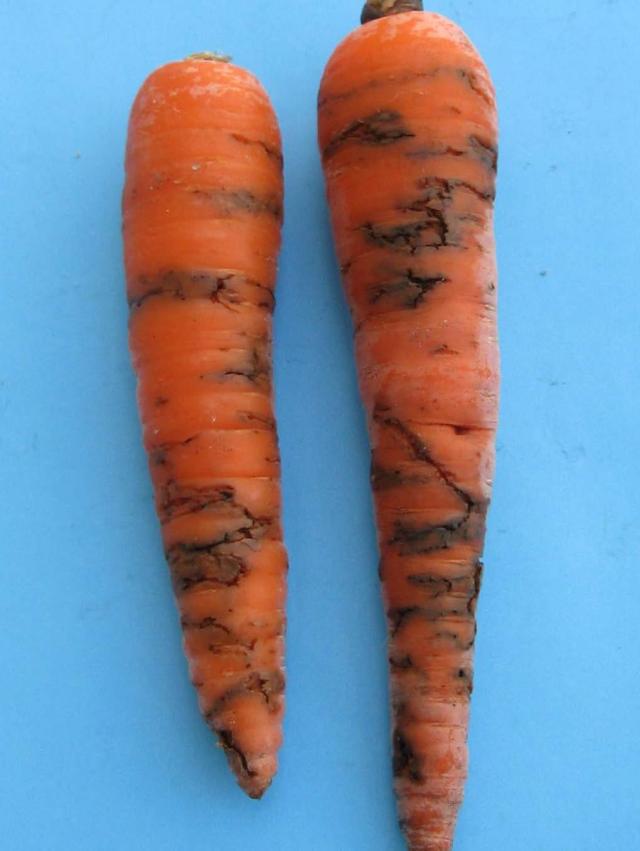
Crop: unknown
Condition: carrot_carrot_cavity_spot